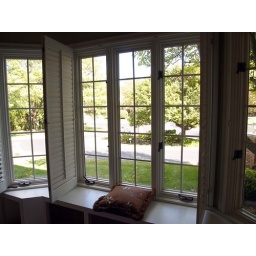
Window seat in formal dining room